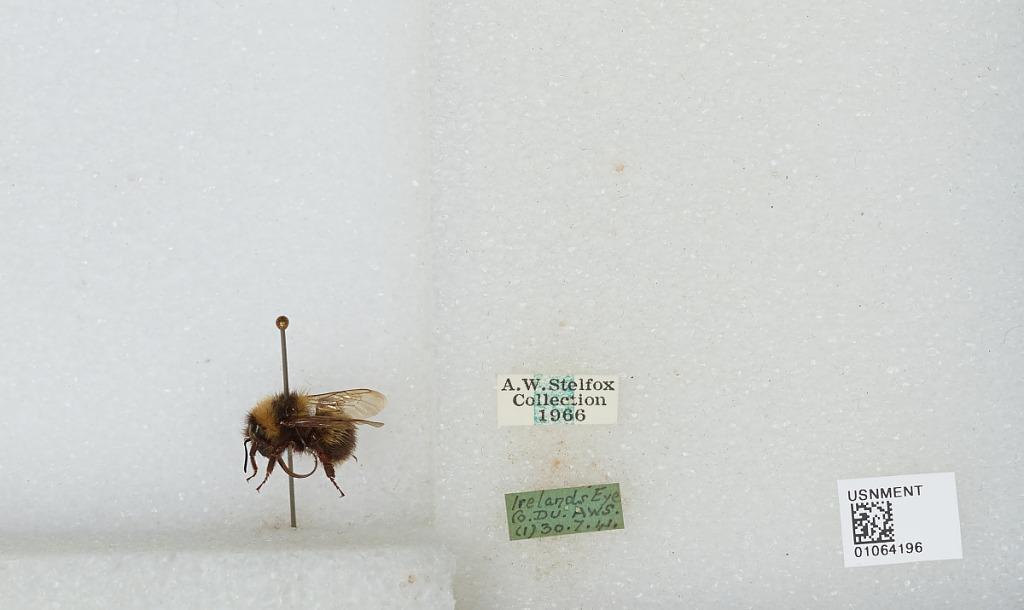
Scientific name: Bombus sp.
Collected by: A. Stelfox
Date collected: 1941-7-30
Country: Ireland
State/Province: Dublin
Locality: Ireland's Eye
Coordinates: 53.4053, -6.0636